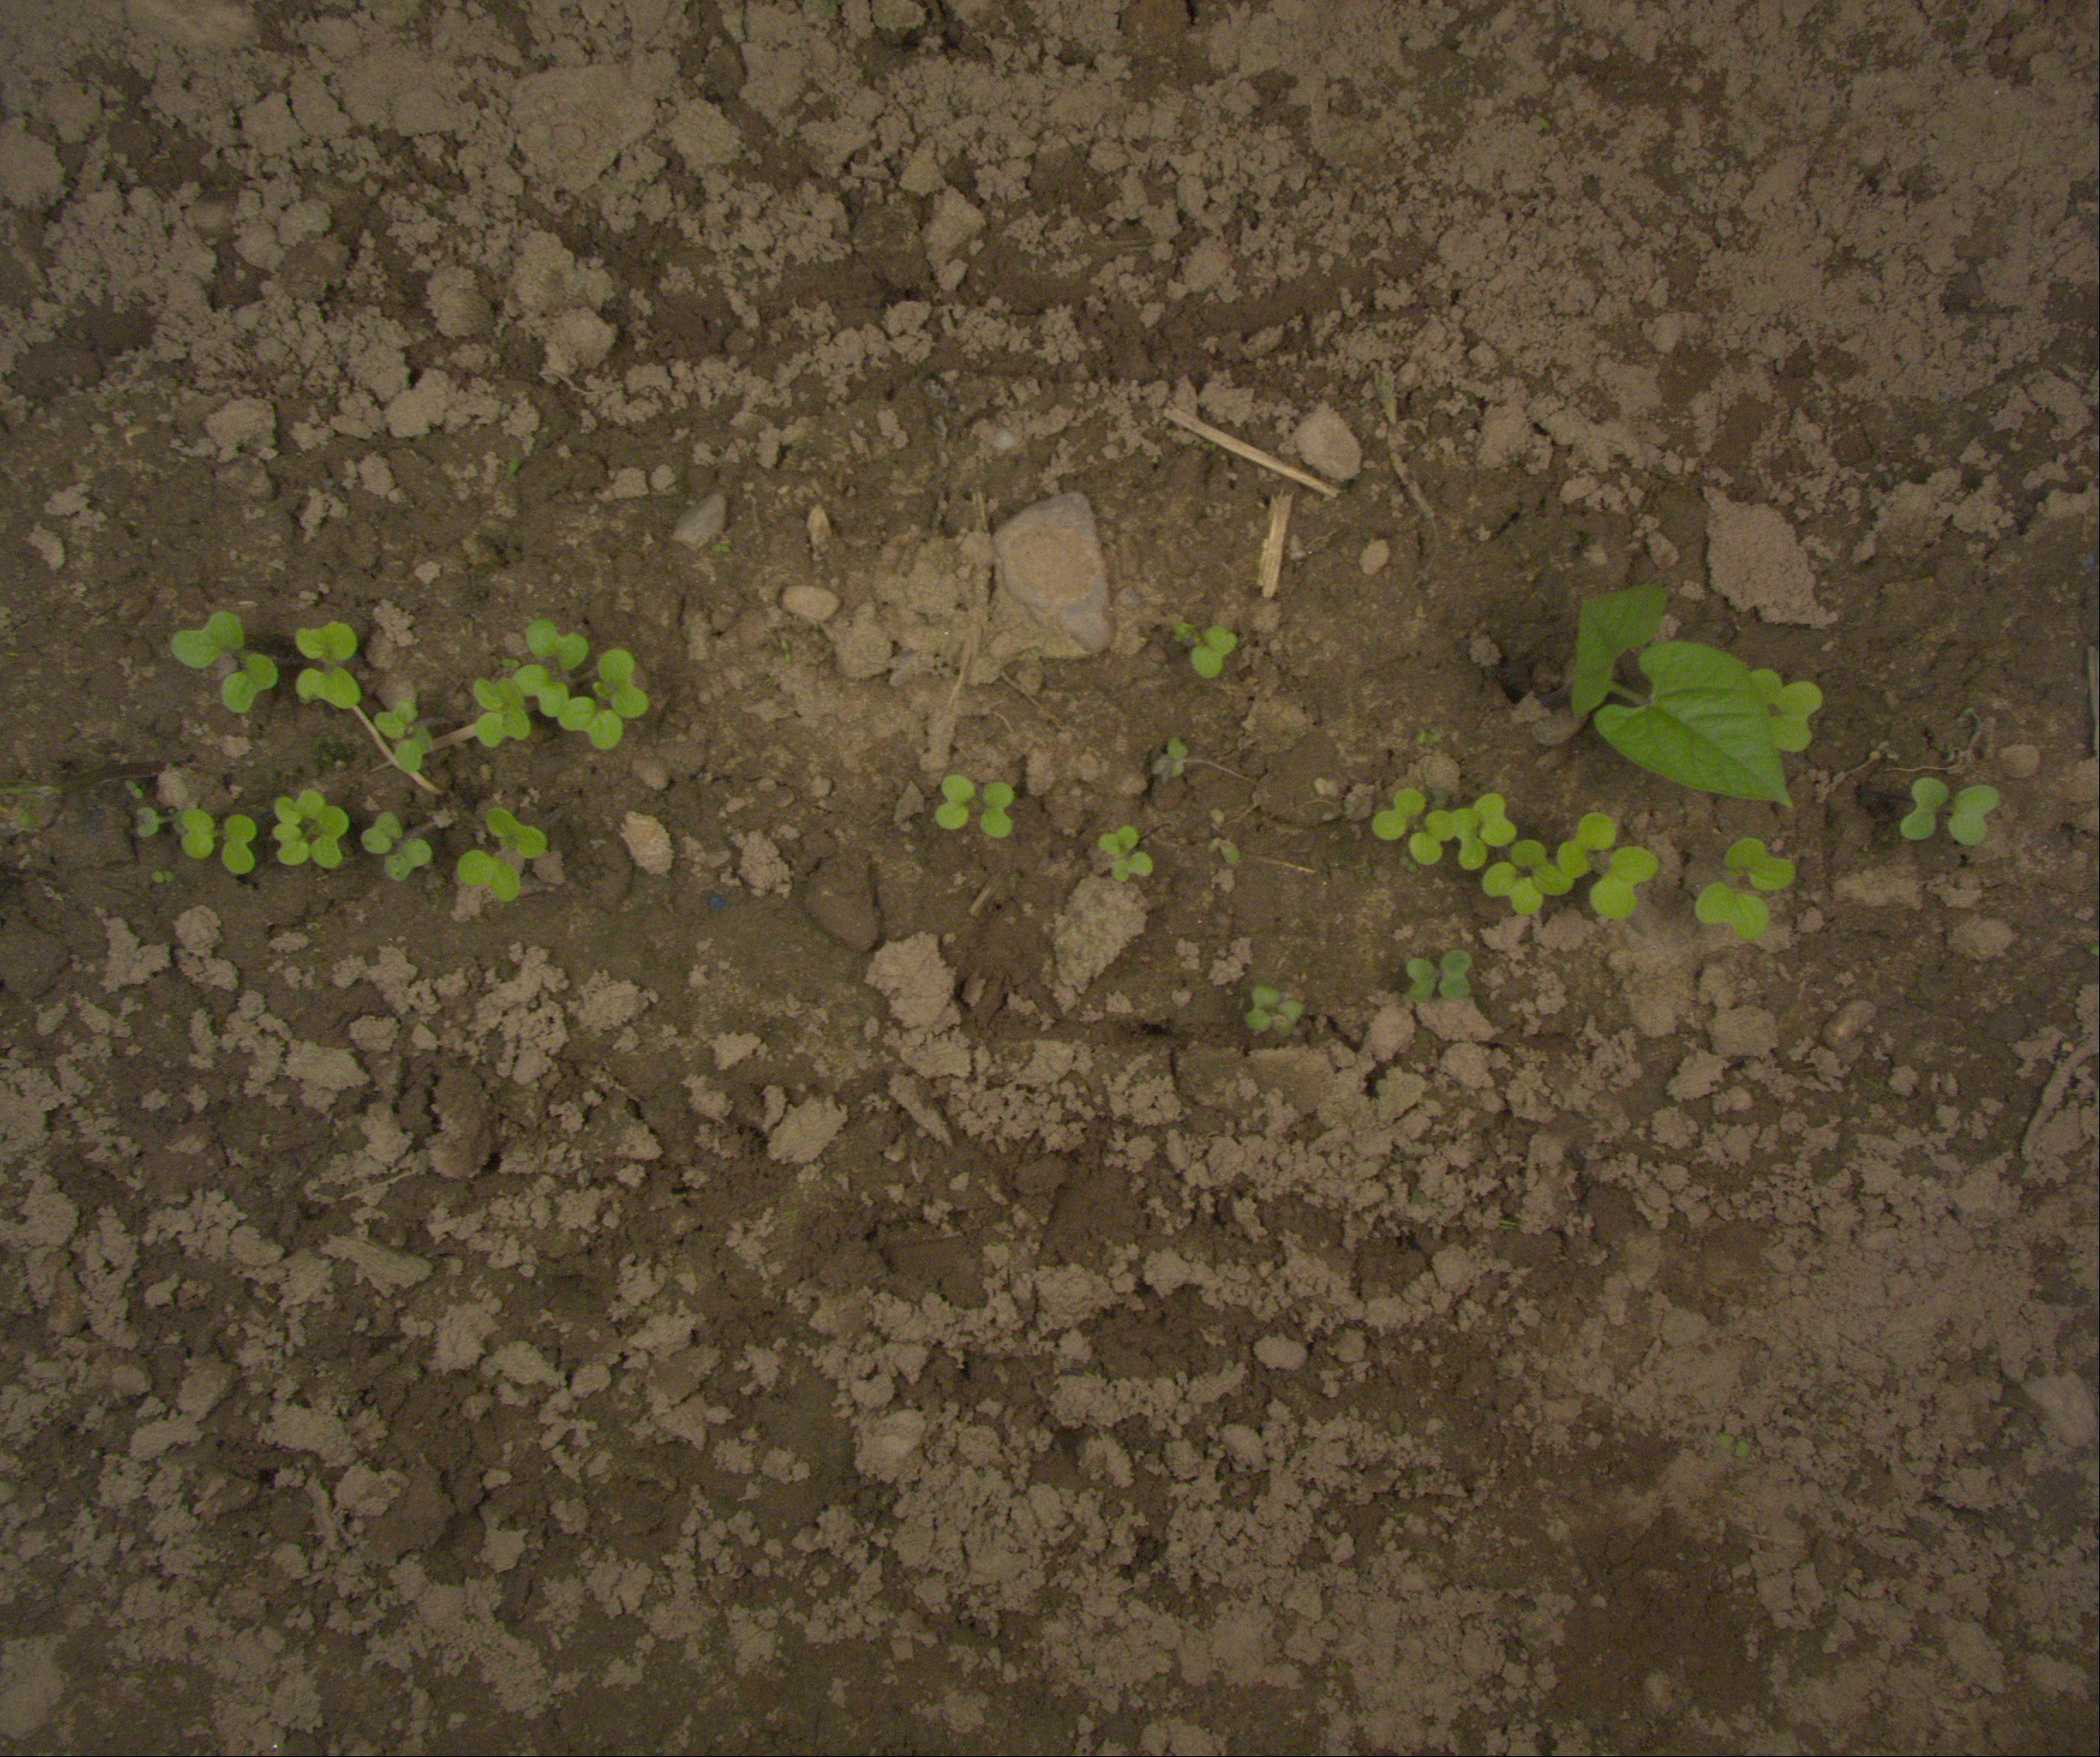
Crop: bean
Objects: bean, stem_bean